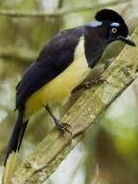
Species: PLUSH CRESTED JAY
Scientific name: CYANOCORAX CHRYSOPS
ImageNet parent category: jay